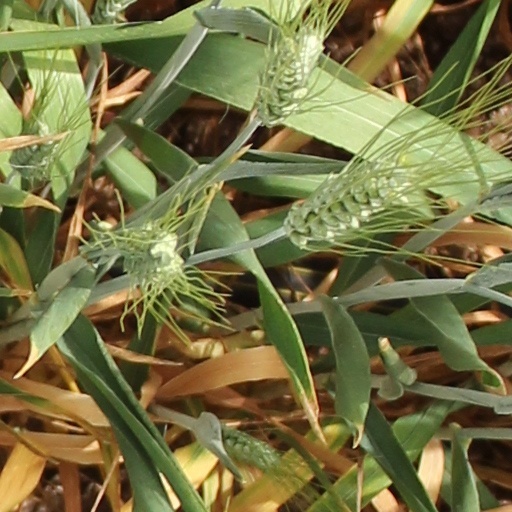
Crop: wheat